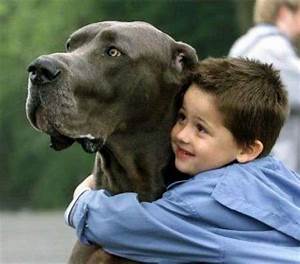
Label: dog